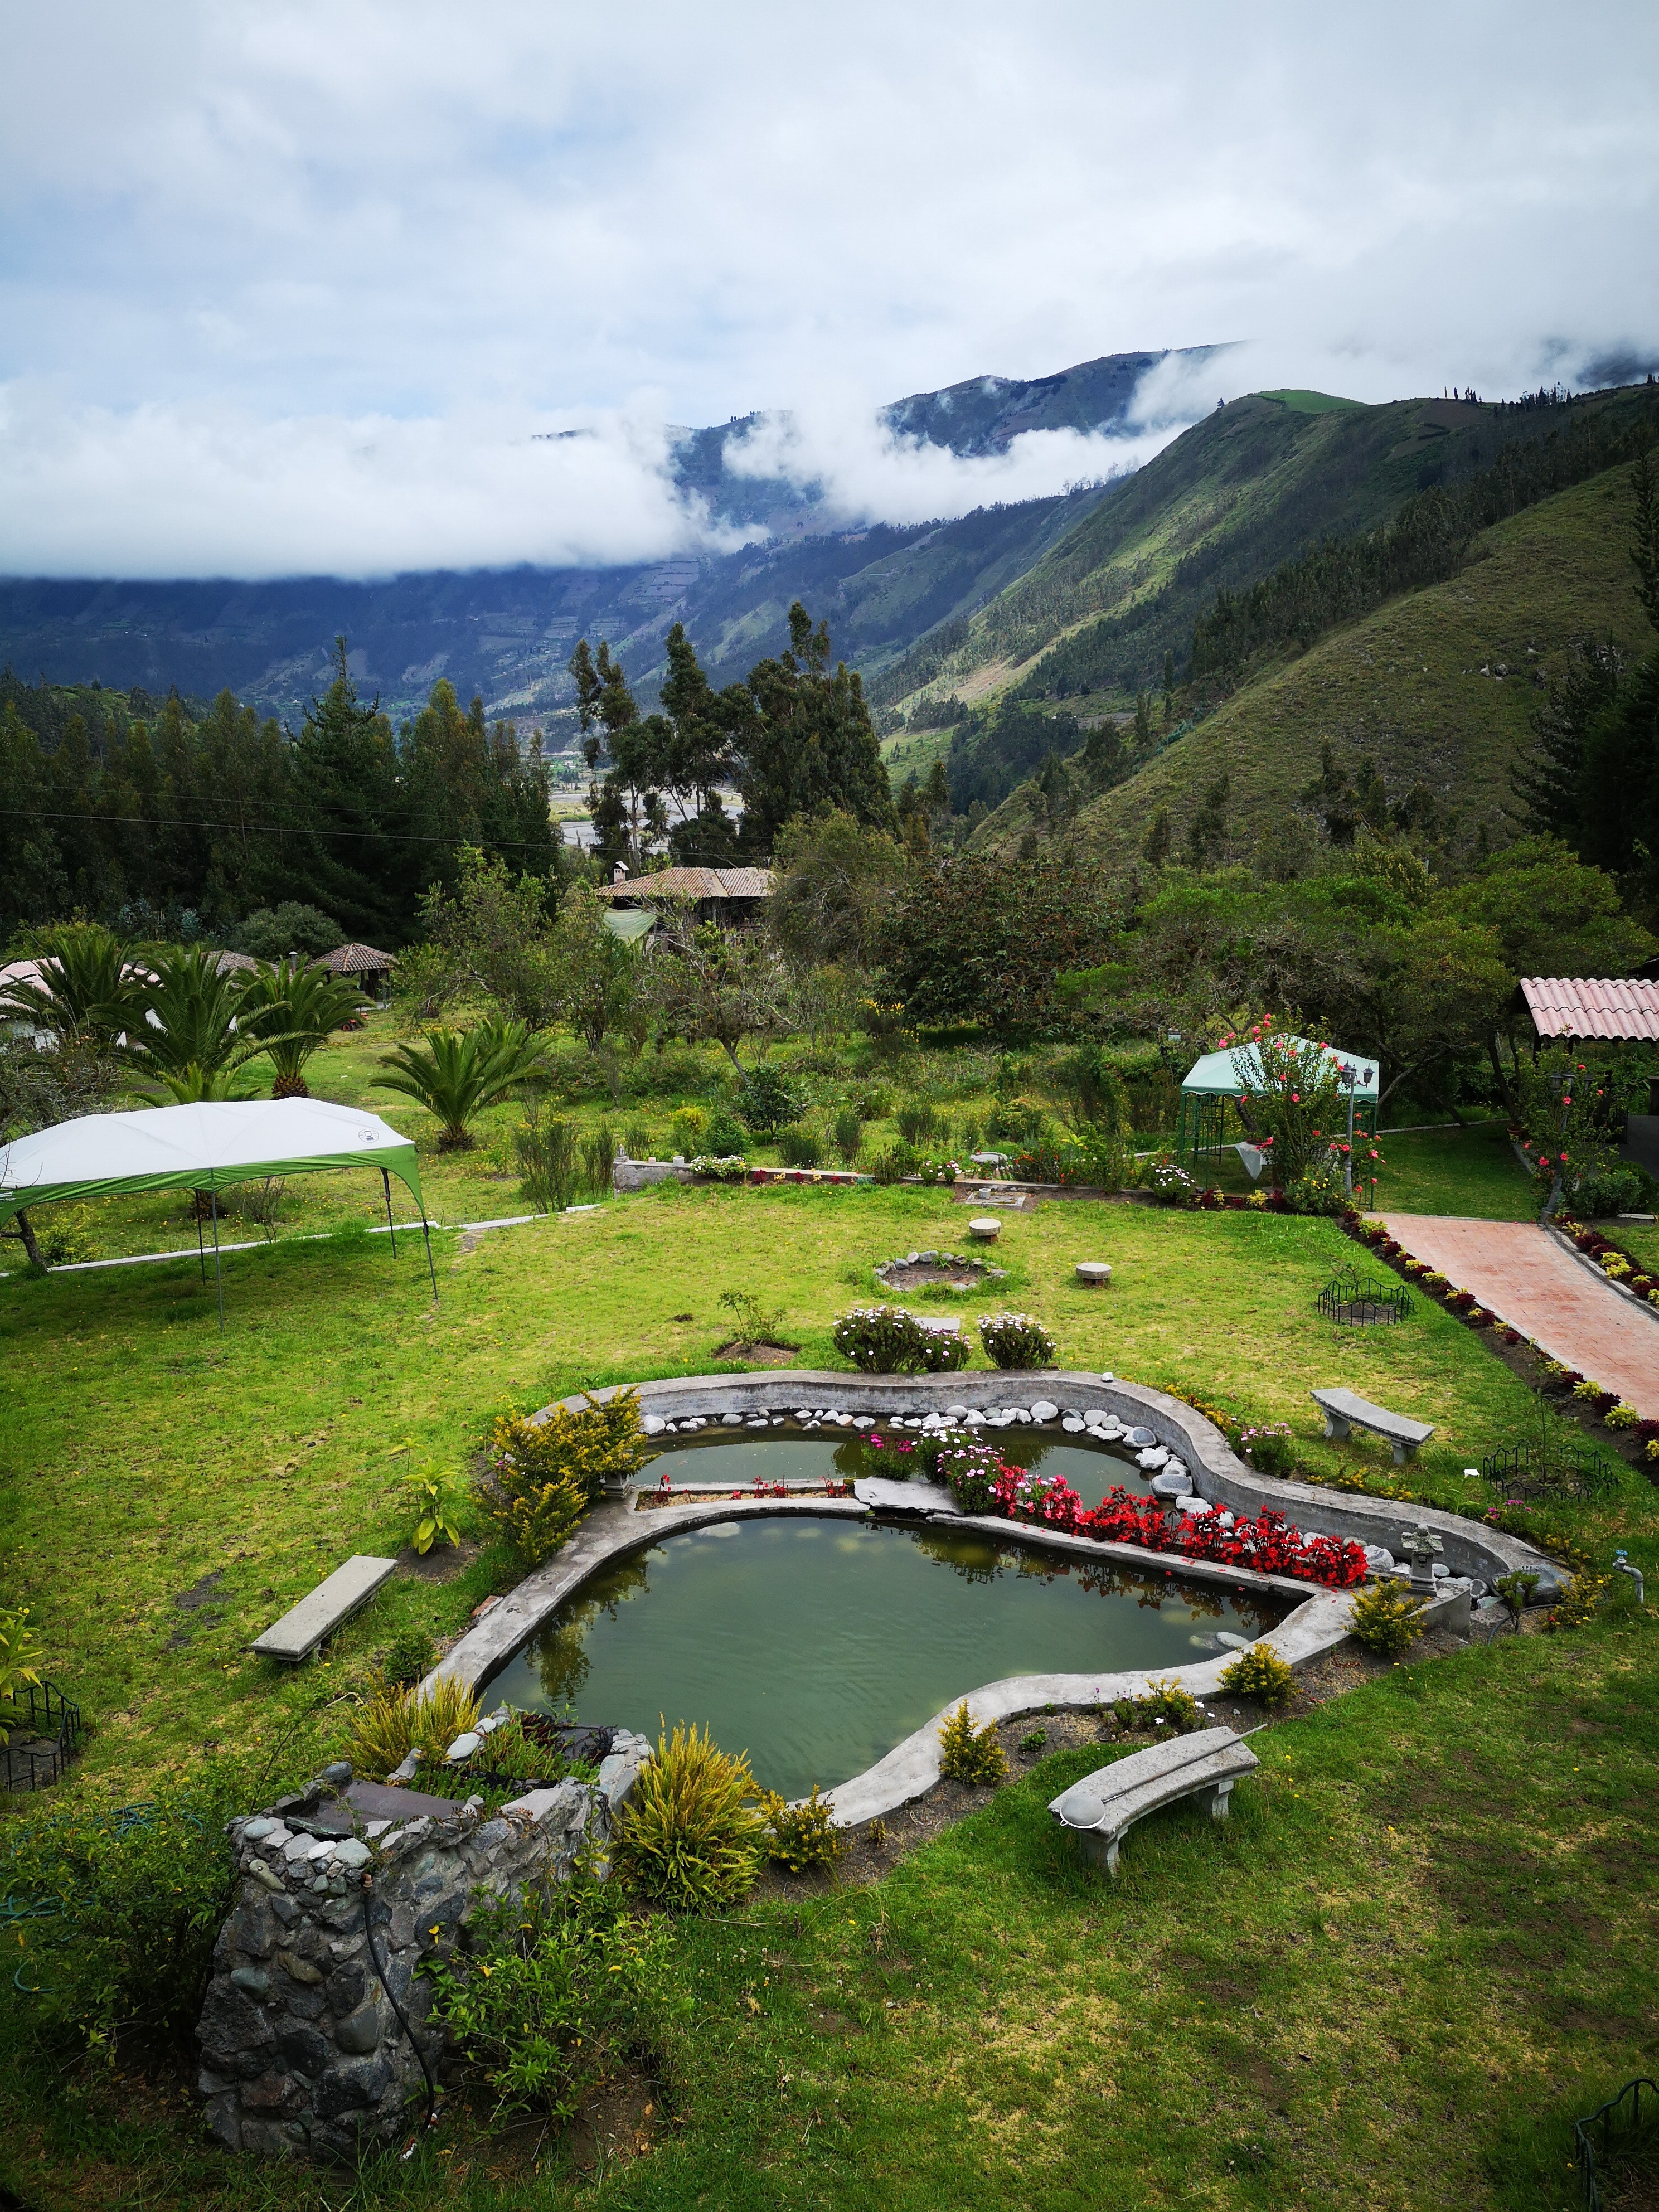
nature, natural landscape, mountain, mountain range, highland, wilderness, sky, lake, water, botany, hill station, grass, landscape, tourism, reservoir, tree, alps, rural area, hill, fell, mount scenery, garden, river, vacation, botanical garden, landscaping, pond, tarn, national park, house